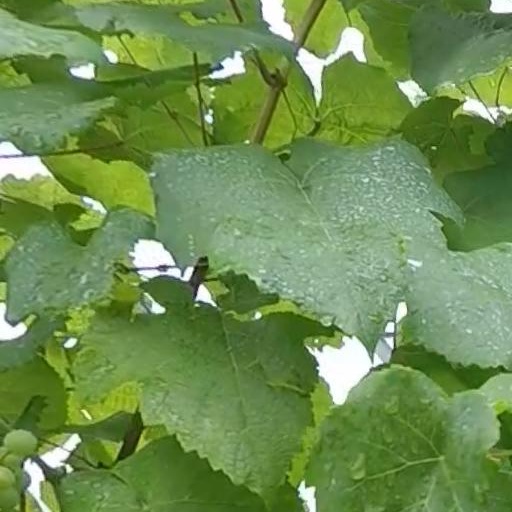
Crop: grape